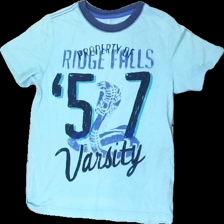
View: front
Type: T-shirt
Category: Children
Brand: Not in the list
Brand text on label: Arizona Jean
Colors: Turquoise, Blue
Material: 52% Cotton, 48% Polyester
Pattern: Other
Cut: Regular, C-collar
Size: L
Season: All
Stains: Minor
Smell: Minor
Price range: <50
Recommended usage: Export
Comment: Detergent smell